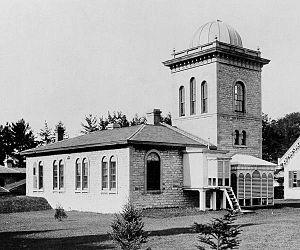
L'Observatoire magnétique et météorologique de Toronto est un observatoire historique situé au sein de l'Université de Toronto, à Toronto dans la province de l'Ontario, au Canada. Le bâtiment d'origine fut construit en 1840 sous l'impulsion de Edward Sabine, qui menait un projet international de recherche visant à déterminer la cause des fluctuations de la déclinaison magnétique terrestre. Les mesures effectuées depuis le site de Toronto ont montré que les taches solaires étaient responsables de cet effet sur le champ magnétique terrestre. Quand le projet prit fin en 1853, l'Observatoire fut largement agrandi par le gouvernement canadien et fit fonction de station météorologique et d'horloge officielle du pays pendant près de cinquante ans. L'Observatoire a été considéré comme le berceau de l'astronomie canadienne.